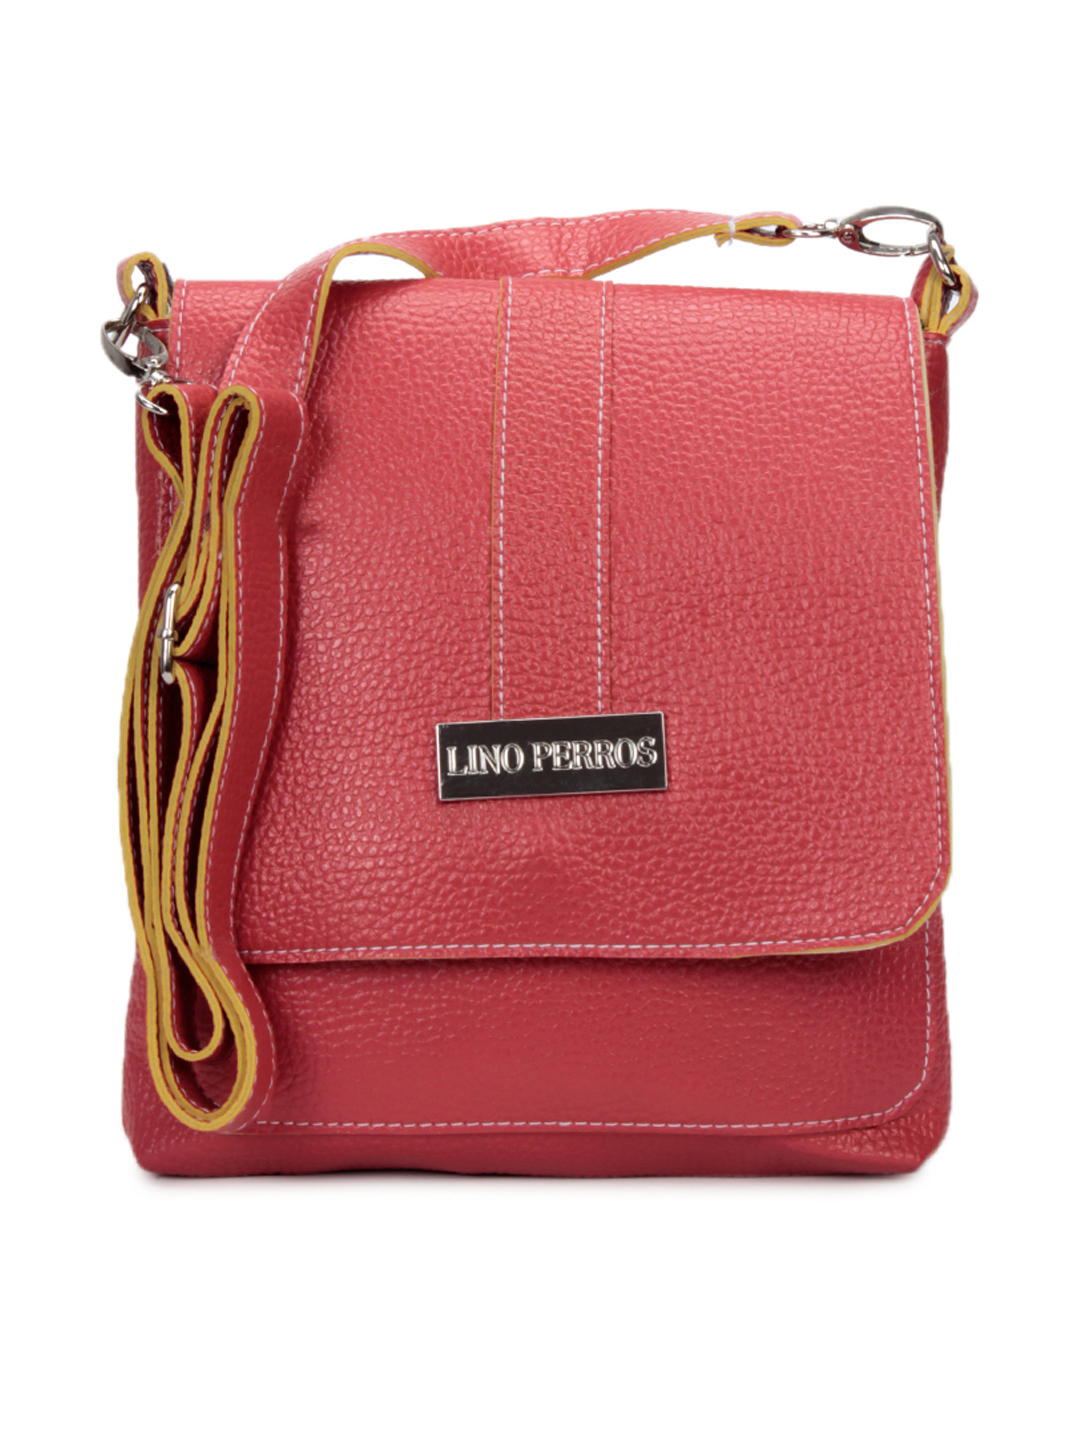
Lino Perros Women Leatherette Pink Sling Bag
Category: Accessories / Bags / Handbags
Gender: Women
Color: Pink
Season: Summer 2012
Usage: Casual